Media Key Block

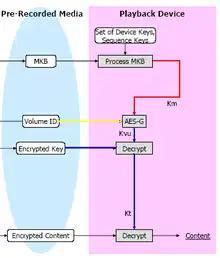
AACS decryption process

"Blu-Ray" or "HD-DVD" have as content the encrypted data (usually video), the Volume ID (VID), the Encrypted Title Key(s) and the "MKB". The Volume ID is stored in the BD-ROM Mark, a special area of the disc unable to be copied by consumer optical disc drives. The "MKB" is also found encrypted in the disc to prevent it from being extracted off the disc and being manipulated and/or reproduced by another non authorized device.